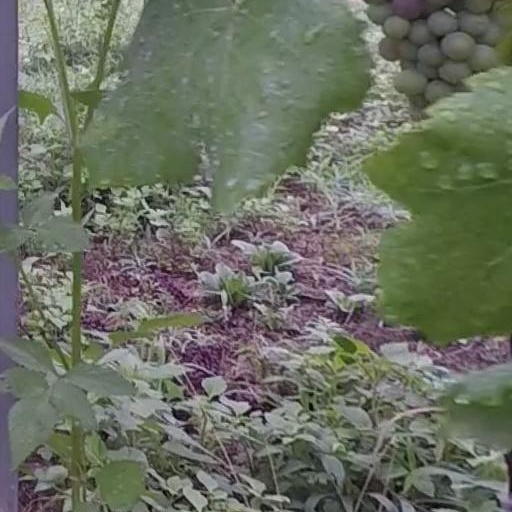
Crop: grape